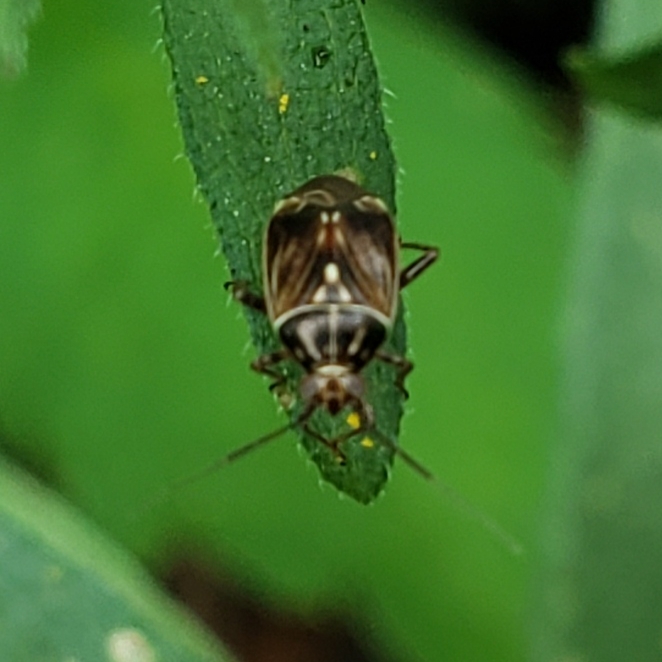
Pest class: lygus_bug